V Constitutional Government of Portugal

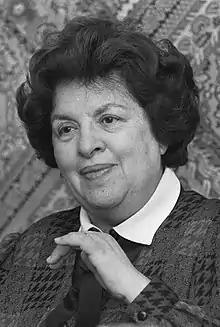
Prime Minister Maria de Lourdes Pintasilgo

The V Constitutional Government of Portugal (Portuguese: "V Governo Constitucional de Portugal") was the fifth government of the Third Portuguese Republic. It had Maria de Lourdes Pintasilgo as the Prime Minister and lasted for 5 months and 2 days, from 1 August 1979 to 3 January 1980.